Kurogane (manga)

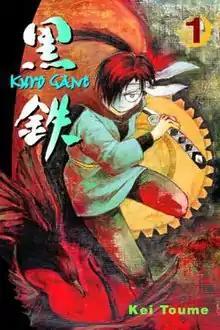
Cover of first English edition by Del Rey Manga

, also known as Black Steel, is a Japanese manga series written and illustrated by Kei Toume. It was first serialized in Kodansha's "Morning Special Issue OPEN" in February 1996, ran in the magazine until June 1997, it was transferred to the publisher's manga magazine "Morning"; in August 2003, the manga went on a long hiatus. its chapters were collected in five volumes by Kodansha; in February 2017, the manga resumed serialization under the title Kurogane Kai in Shueisha's "Grand Jump" magazine, which completed in October 2020 with its chapters collected in five volumes by Shueisha.